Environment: real
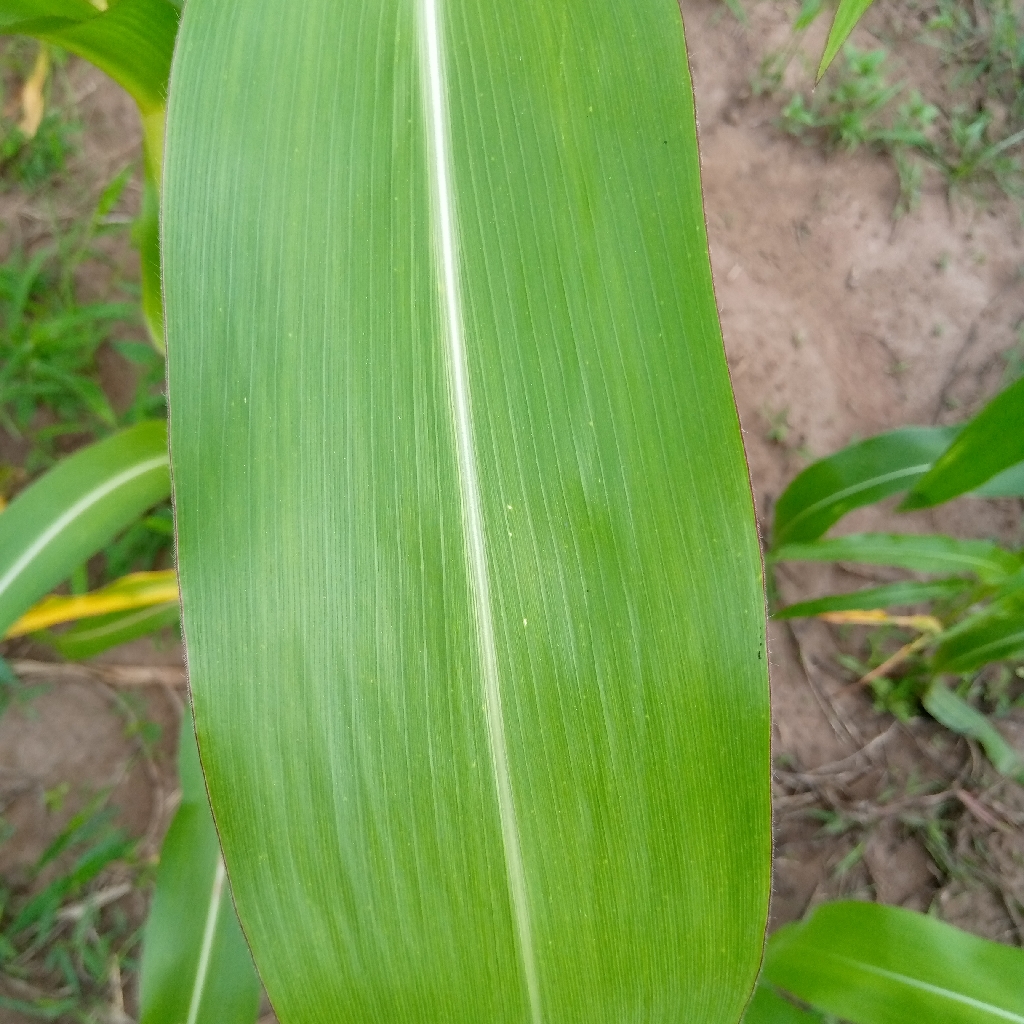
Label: healthy